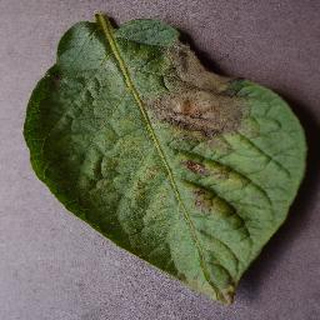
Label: potato_late_blight